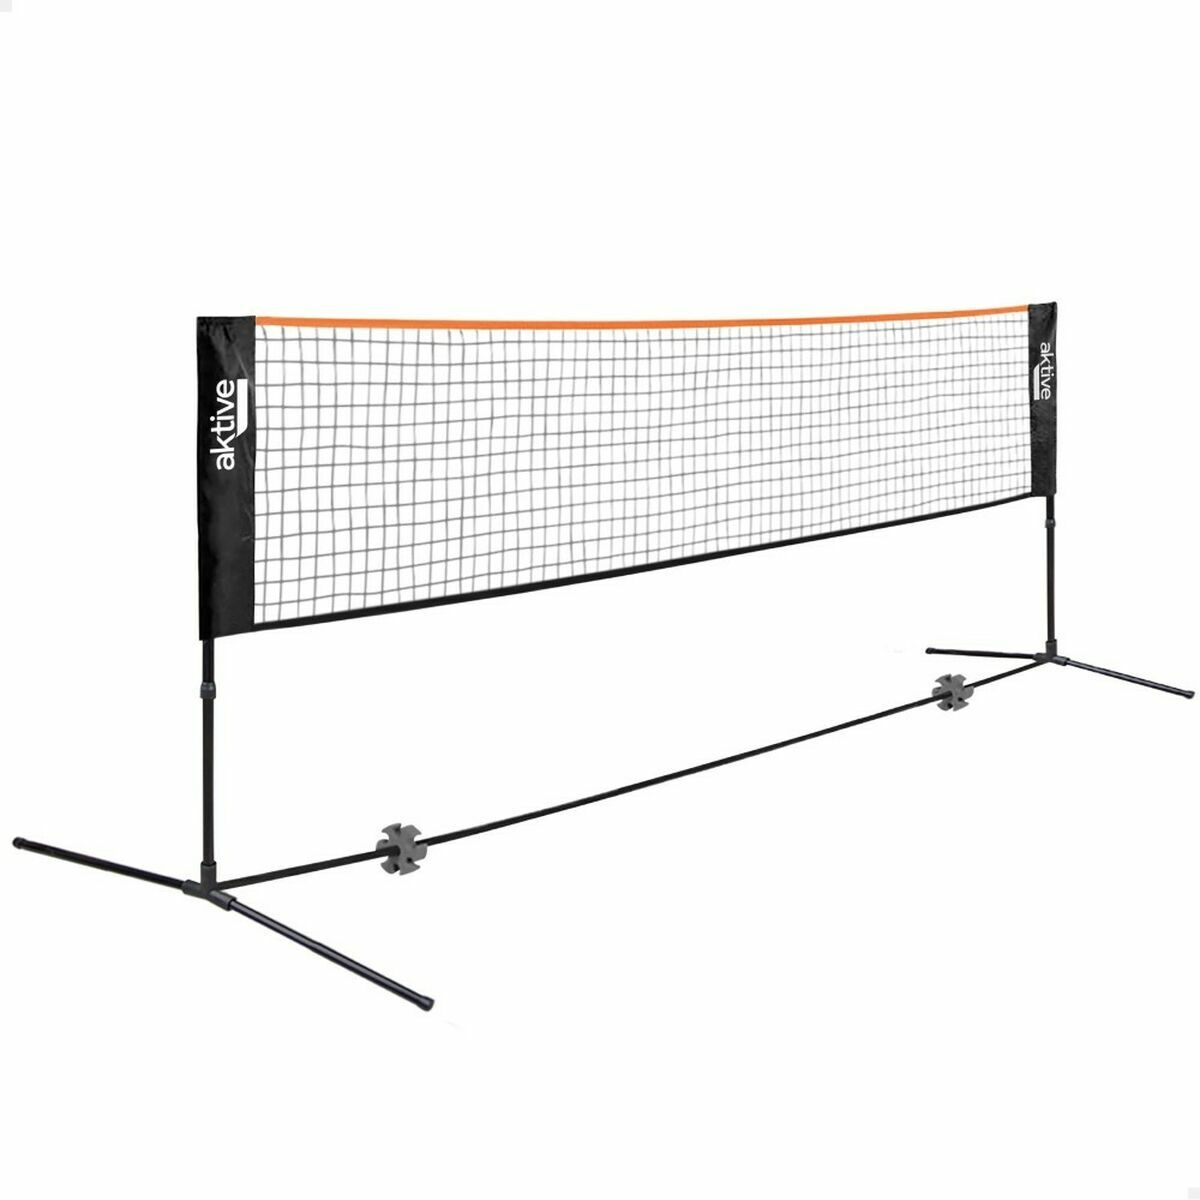
Volleyball-Netz Aktive 505 x 157 x 101 cm Laptop
Bleiben Sie in Form und entdecken Sie die neuesten Innovationen der Branche, um mit den besten Voraussetzungen Sport zu betreiben! Kaufen Sie Volleyball-Netz Aktive 505 x 157 x 101 cm Laptop zum besten Preis und genießen Sie ein gesundes Leben! Enthalten: Post x 2 Aufbewahrungstasche Merkmale: Mühelos zu transportieren und aufzubewahren Einstellbare Höhe Tragbar Maße ca.: 505 x 157 x 101 cm Material: Eisen Polyäthylen Stoff Nylon Sport: Volleyball Farbe: Schwarz General Product Safety Regulations information: COLOR BABY S.L. Calle Córdoba, 15 - Pol. Ind. Alfás I, 03440 Ibi (ALICANTE - España ) 03440 - Ibi +34965551158 info@colorbaby.es https://www.colorbaby.es/
Brand: Aktive
Category: Sporting Goods > Athletics > Volleyball > Volleyball Nets